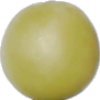
Label: Grape White 2